Købmagergade 5

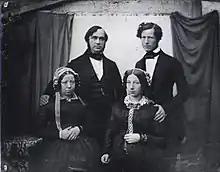
Alfred J. Meyer with family.

The property was home to 34 residents at the time of the 1840 census. Saul Meyer, a merchant ("grosserer"), resided on the second floor with his wife Frederikke Meyer, their three children (aged one to nine), the wife's unmarried sister Bolette Texiere and two maids. Alfred J.Meyer, a silk and textile merchant, resided on the first floor with his wife Sophie Meyer, their three children (aged one to five), a 10-year-old stepson, an employee and three maids. Elise Marie Petersen, a widow with a pension, resided on the third floor with three unmarried daughters (aged 20 to 32), a lodger (pharmacist) and a maid. Hans Hansen, a dyer, resided on the ground floor with his son Rasmus Christian Hansen, en employee (dyer) and a maid. Johan Gotfred Grund, a master basketmaker, resided in the basement with his 72-year-old widowed mother, two apprentices and one maid.